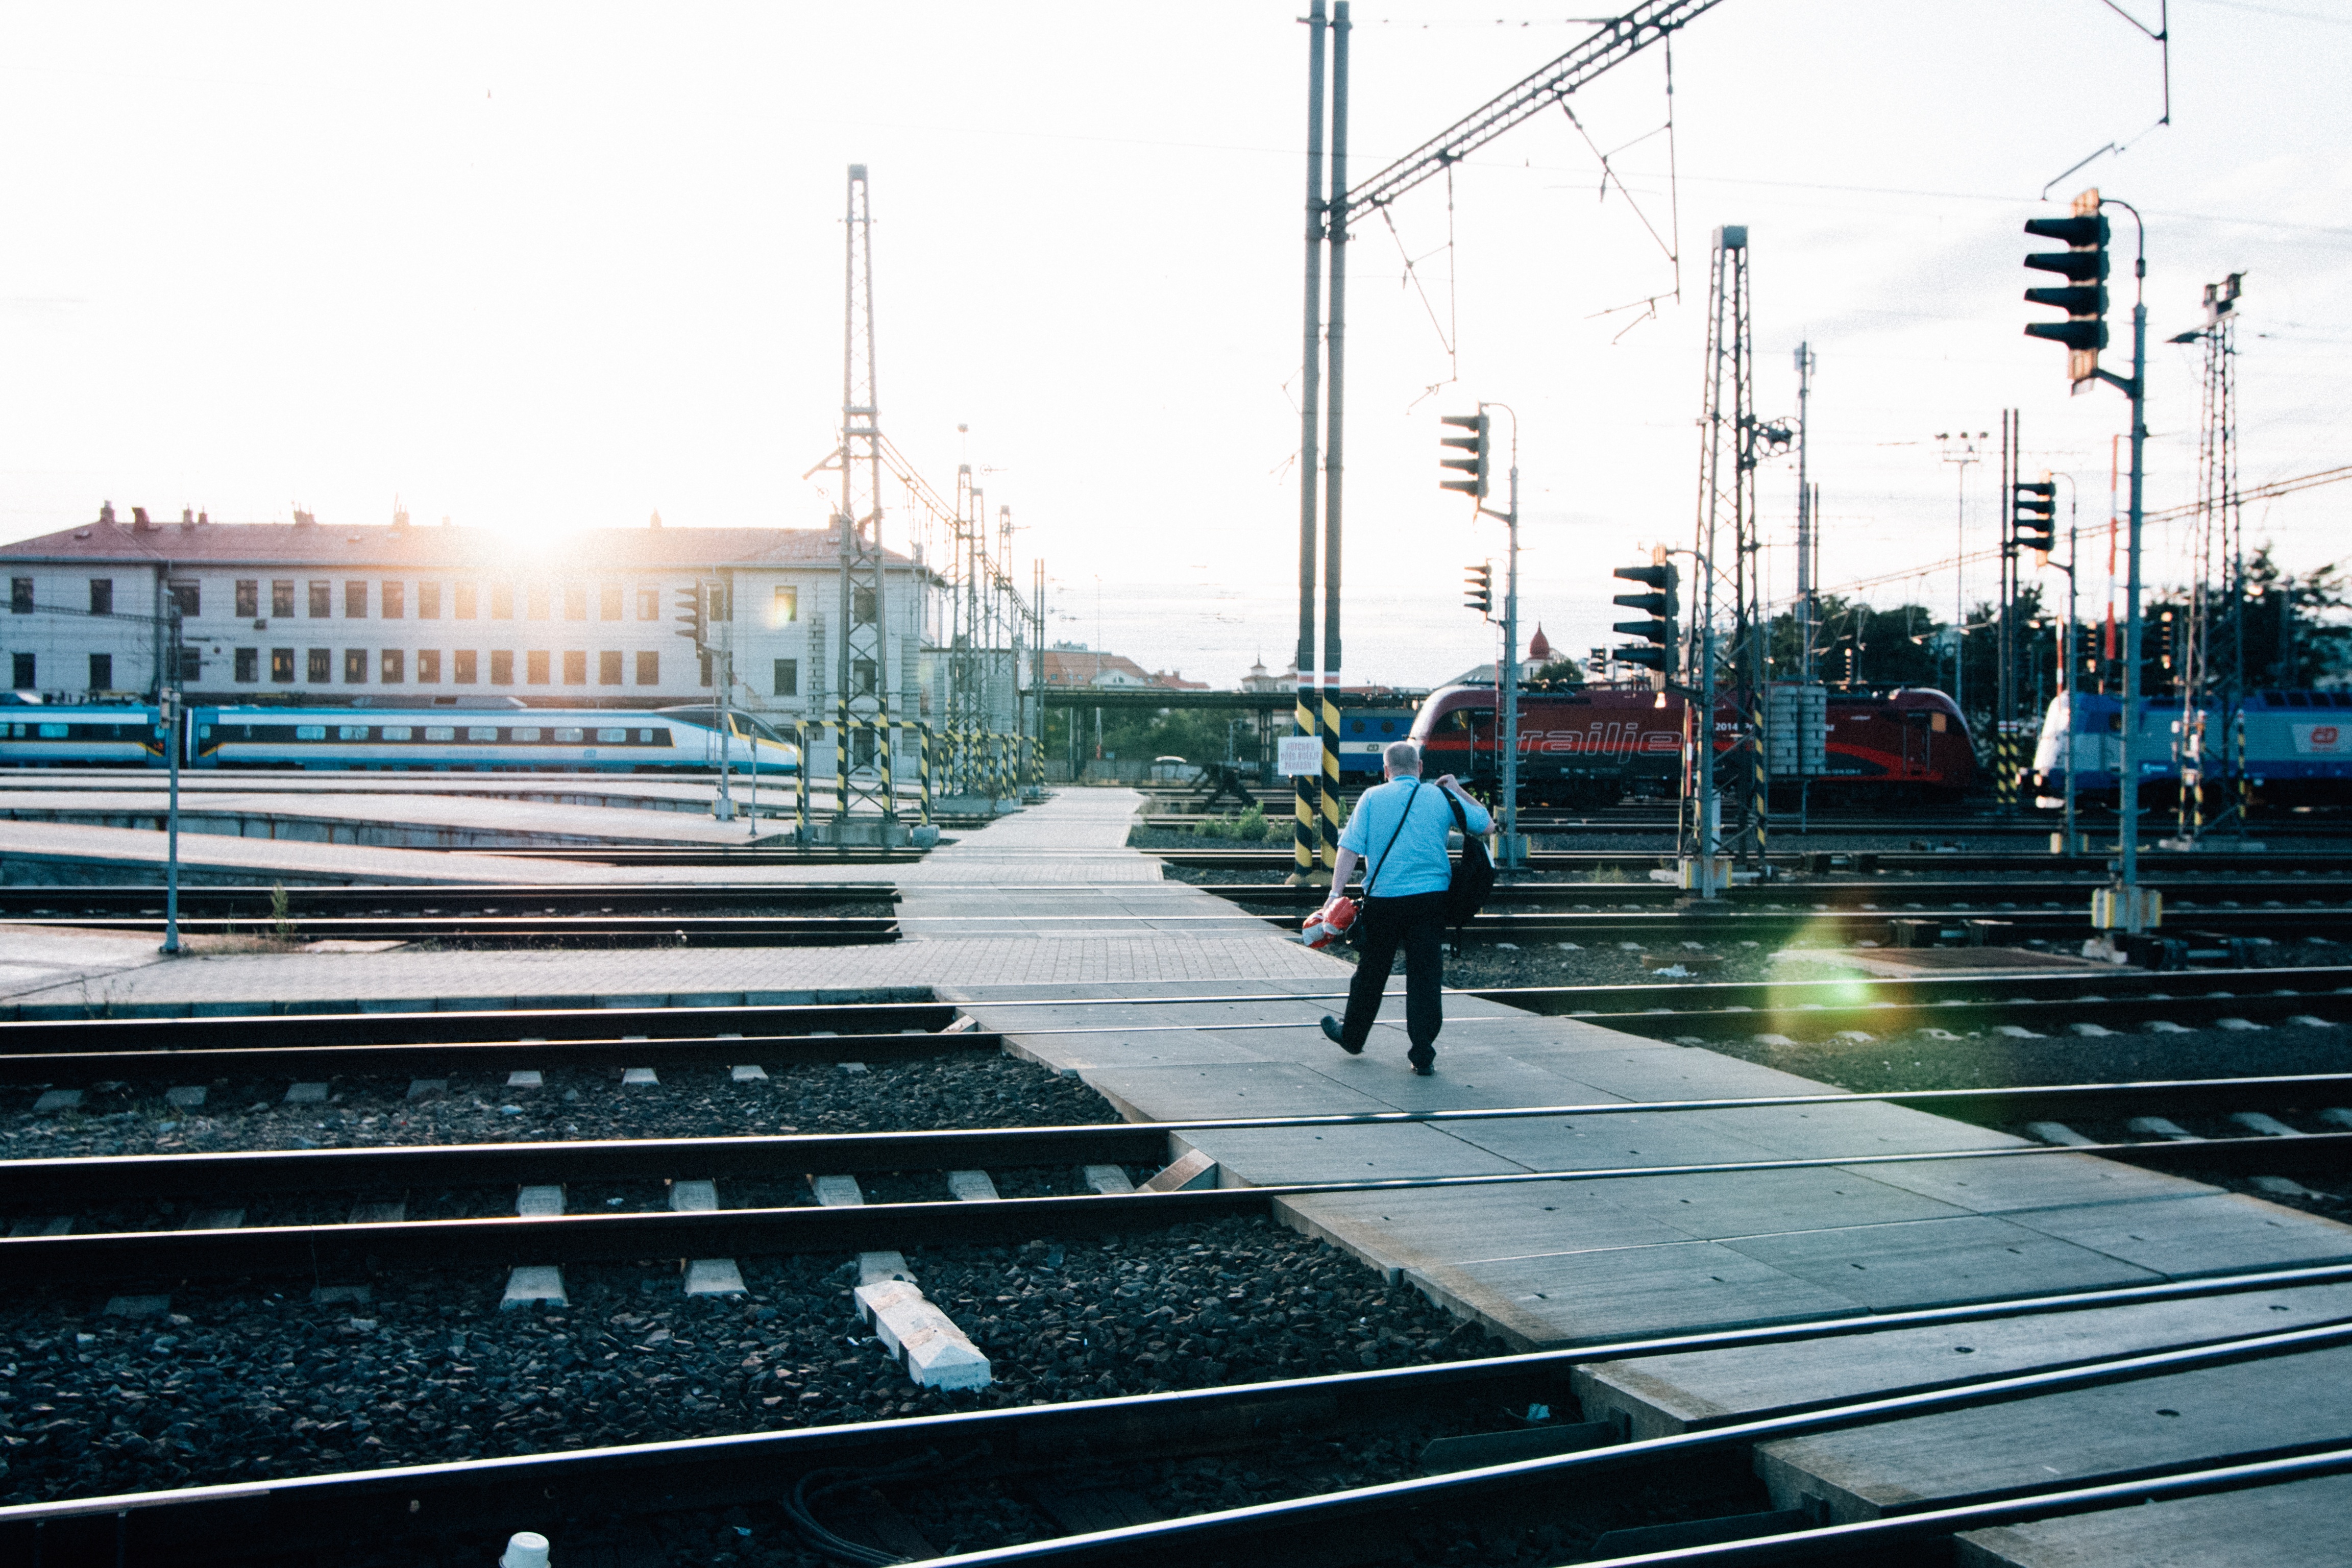
pedestrian, track, road, street, walkway, cityscape, transport, vehicle, stadium, public transport, infrastructure, pedestrian crossing, urban area